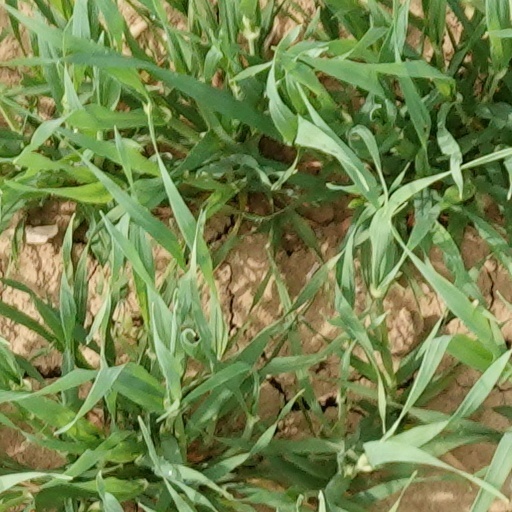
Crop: wheat